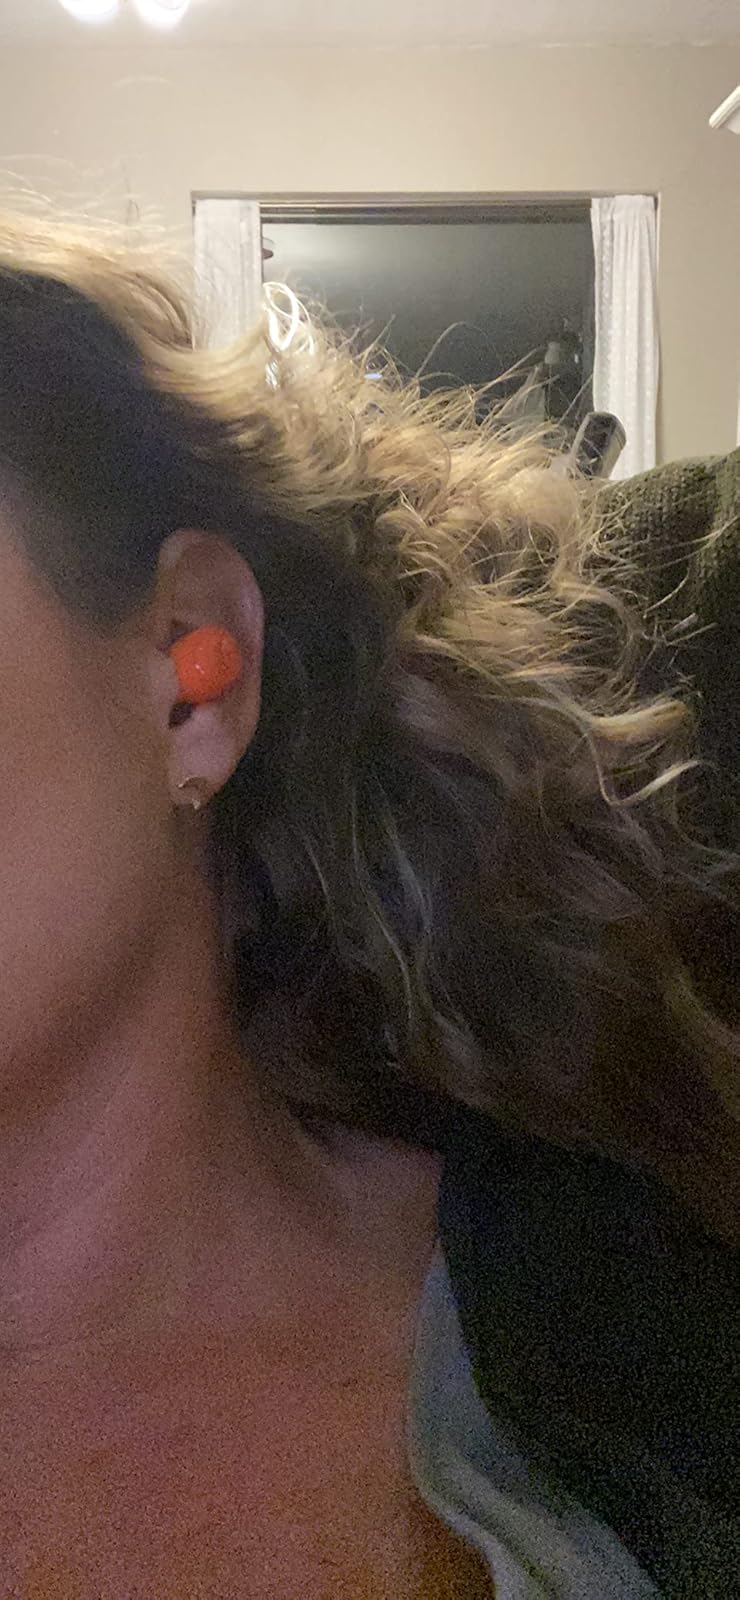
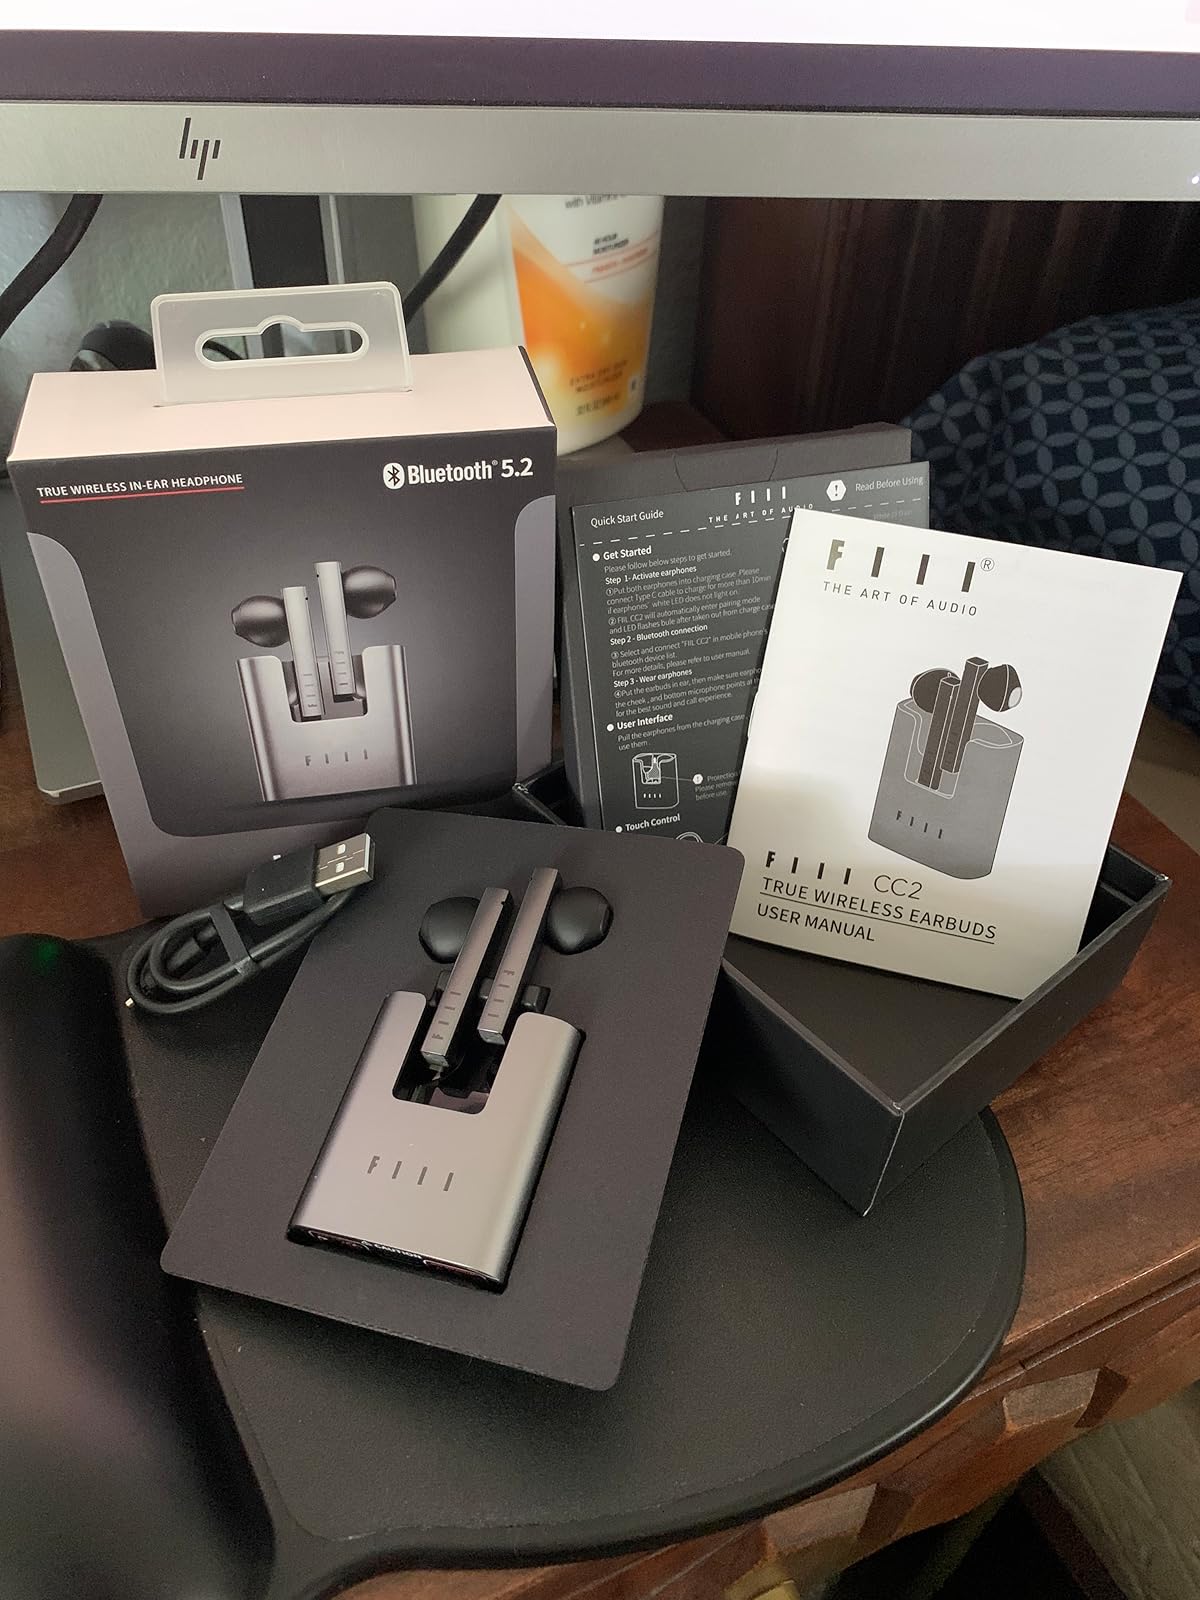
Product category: earbuds
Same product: no